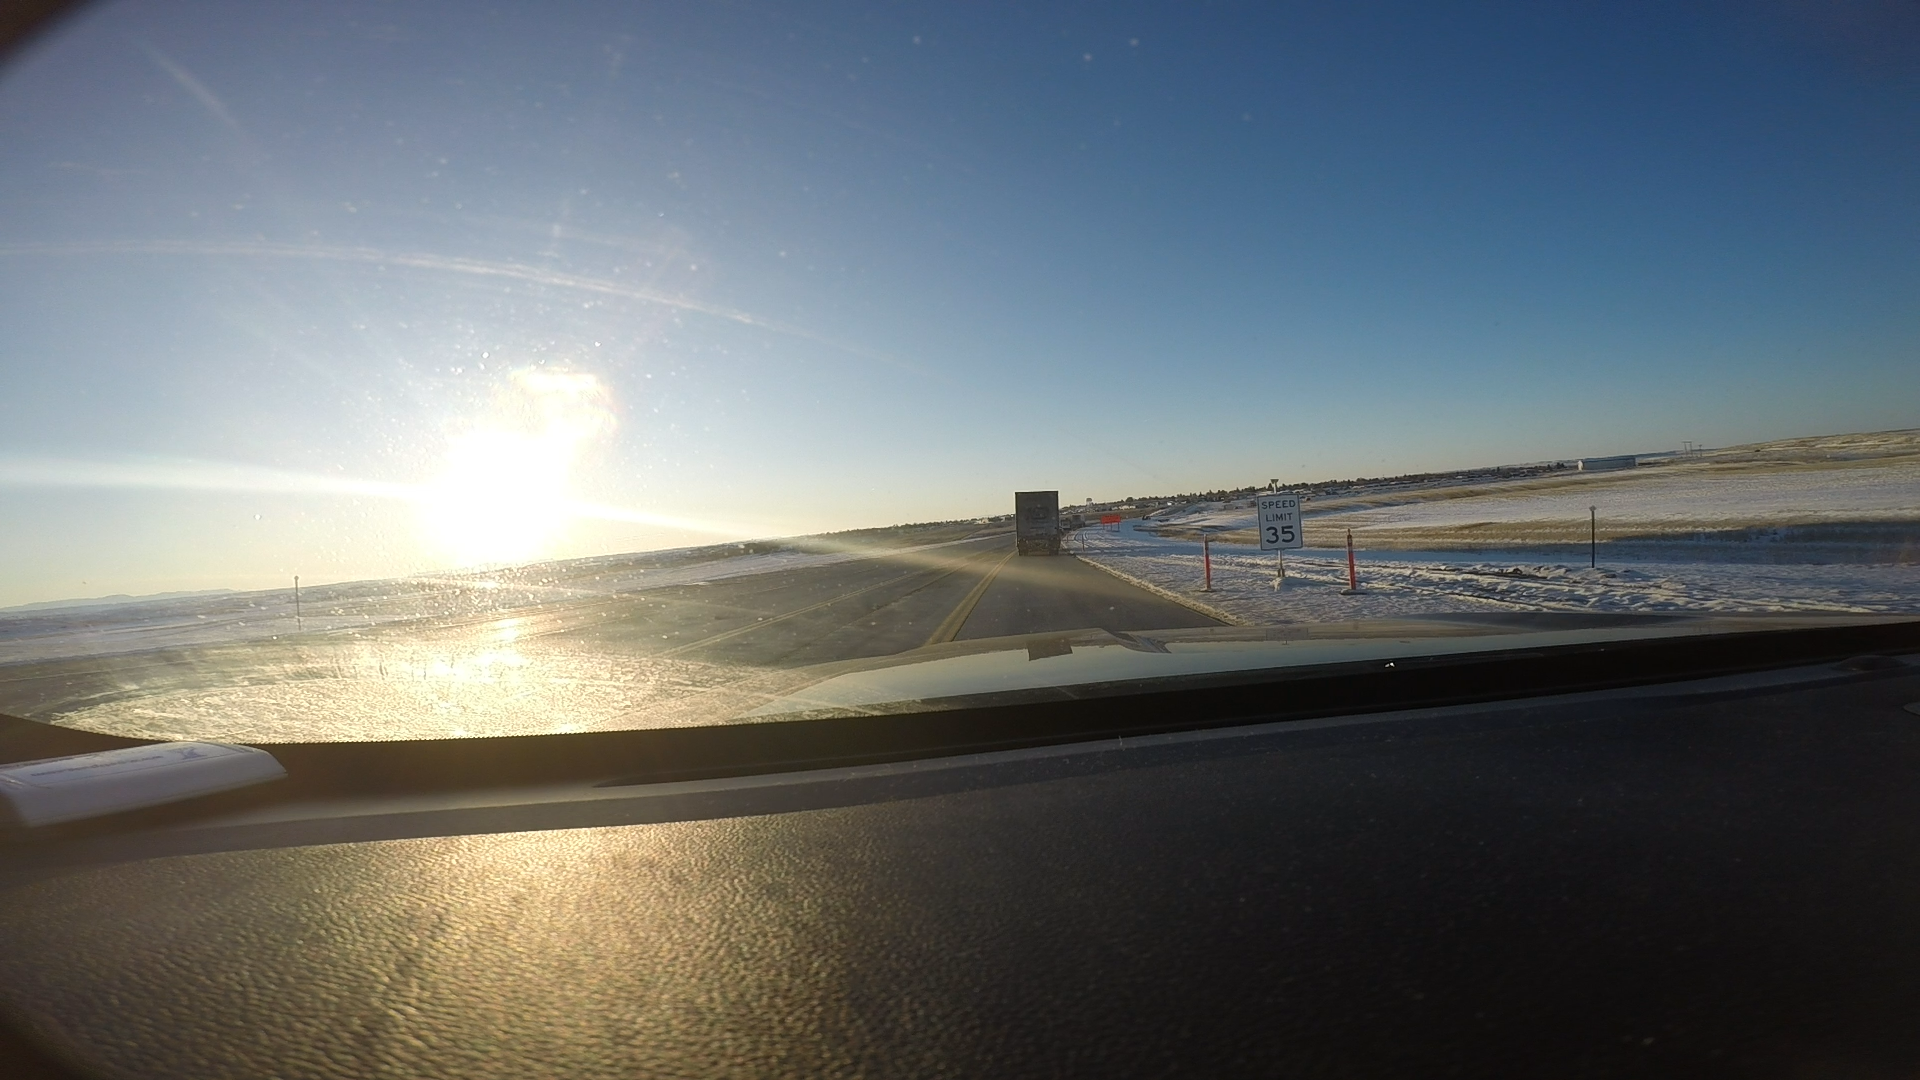
Speed limit sign label: mph35